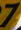
Number: 7